Roberto Benigni

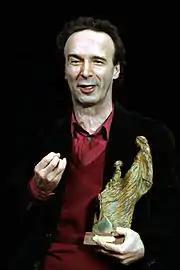
Benigni receiving a prize in Terni, February 2006

Benigni played one of the main characters in "Asterix and Obelix vs. Caesar" as Detritus, a corrupt Roman provincial governor who wants to kill Julius Caesar, thereby seizing control of the Roman Republic.